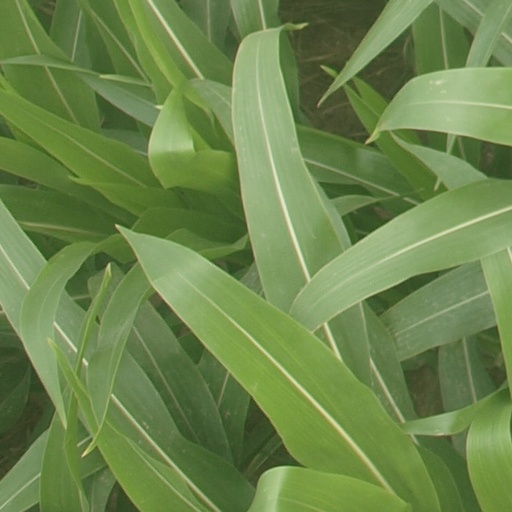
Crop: maize; corn